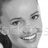
Emotion: happy